Sako TRG

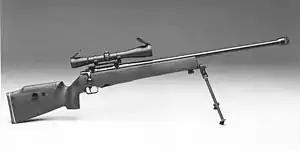
The Valmet Sniper M86 was used as a basis for the Sako TRG sniper rifle line

Even though the TRG-21 obtained its origins from the successful Sako TR-6 target rifle and 1984–1986 development work for the hardly produced Valmet Sniper M86 rifle by the former Finnish state firearms company Valmet which merged with Sako, the TRG-21 was designed as a result of a thorough study of sniper requirements.